Mabel Ping-Hua Lee

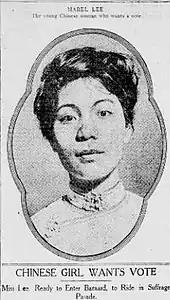
Mabel Lee pictured in the April 13, 1912 New York Tribune

Mabel Lee's early suffragist and nationalist consciousness was influenced by her father's religious and nationalistic views for China and by New York's liberal environment. Before she was writing essays advocating equality in "The Chinese Students’ Monthly," she was riding horseback as a teenager in the campaign for women's suffrage in New York state. On May 4, 1912, a fifteen year old Lee led a parade in support of women's voting rights with the likes of Annie Rensselaer Tinker, the Women's Political Union, and Anna Howard Shaw in New York. The parade grew a large crowd, up to ten thousand people were in attendance. Shaw carried a National American Woman Suffrage Association banner that stated: "N.A.W.S.A Catching Up with China" while Lee rode on horseback. She also led Chinese and Chinese-American women in a parade down Fifth Avenue in 1917 as a member of the Women's Political Equality League.